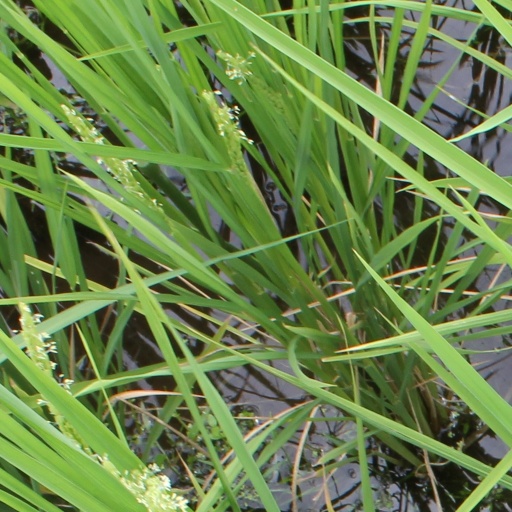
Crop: rice